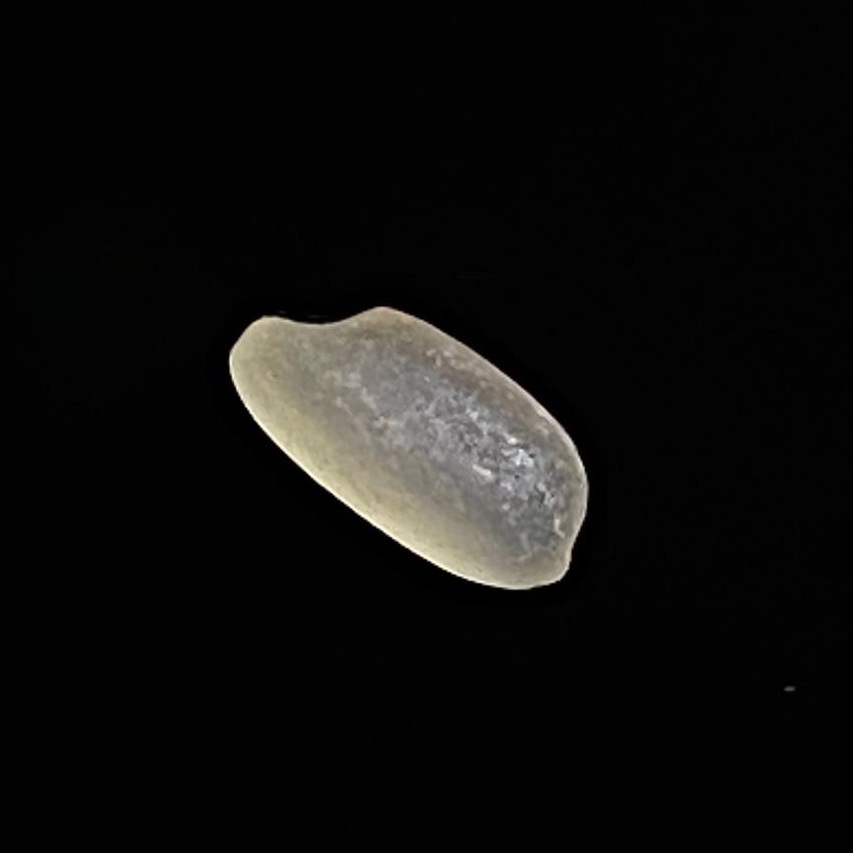
Rice variety: Gutisharna